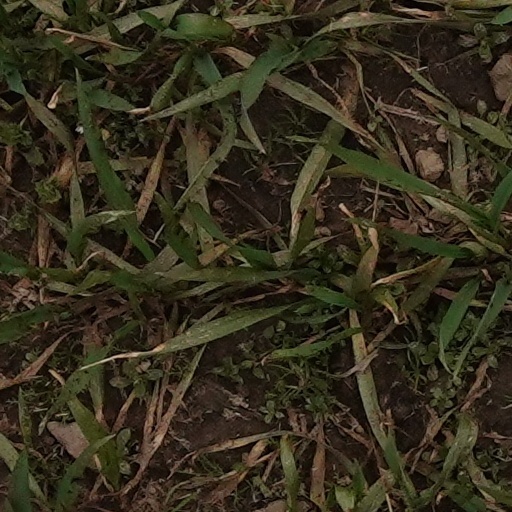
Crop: wheat